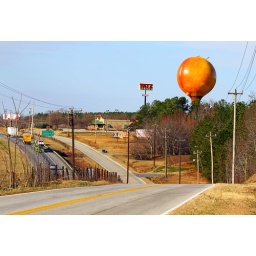
A water tower along I-85 in Gaffney, SC is shaped as a peach.